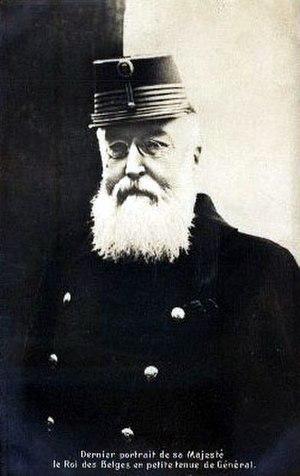
Léopold II, de son nom Léopold Louis-Philippe Marie Victor de Saxe-Cobourg-Gotha, né le 9 avril 1835 au palais royal de Bruxelles et mort le 17 décembre 1909 au château de Laeken est le deuxième roi des Belges, prince de Belgique, duc de Saxe, prince de Saxe-Cobourg et Gotha, duc de Brabant, fondateur de l'État indépendant du Congo. Il succède à son père, Léopold Iᵉʳ, au trône de Belgique en 1865. Par sa mère Louise d'Orléans, il est le petit-fils de Louis-Philippe Iᵉʳ, roi des Français. Il est le frère de Charlotte, impératrice consort du Mexique.